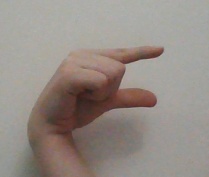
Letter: dal